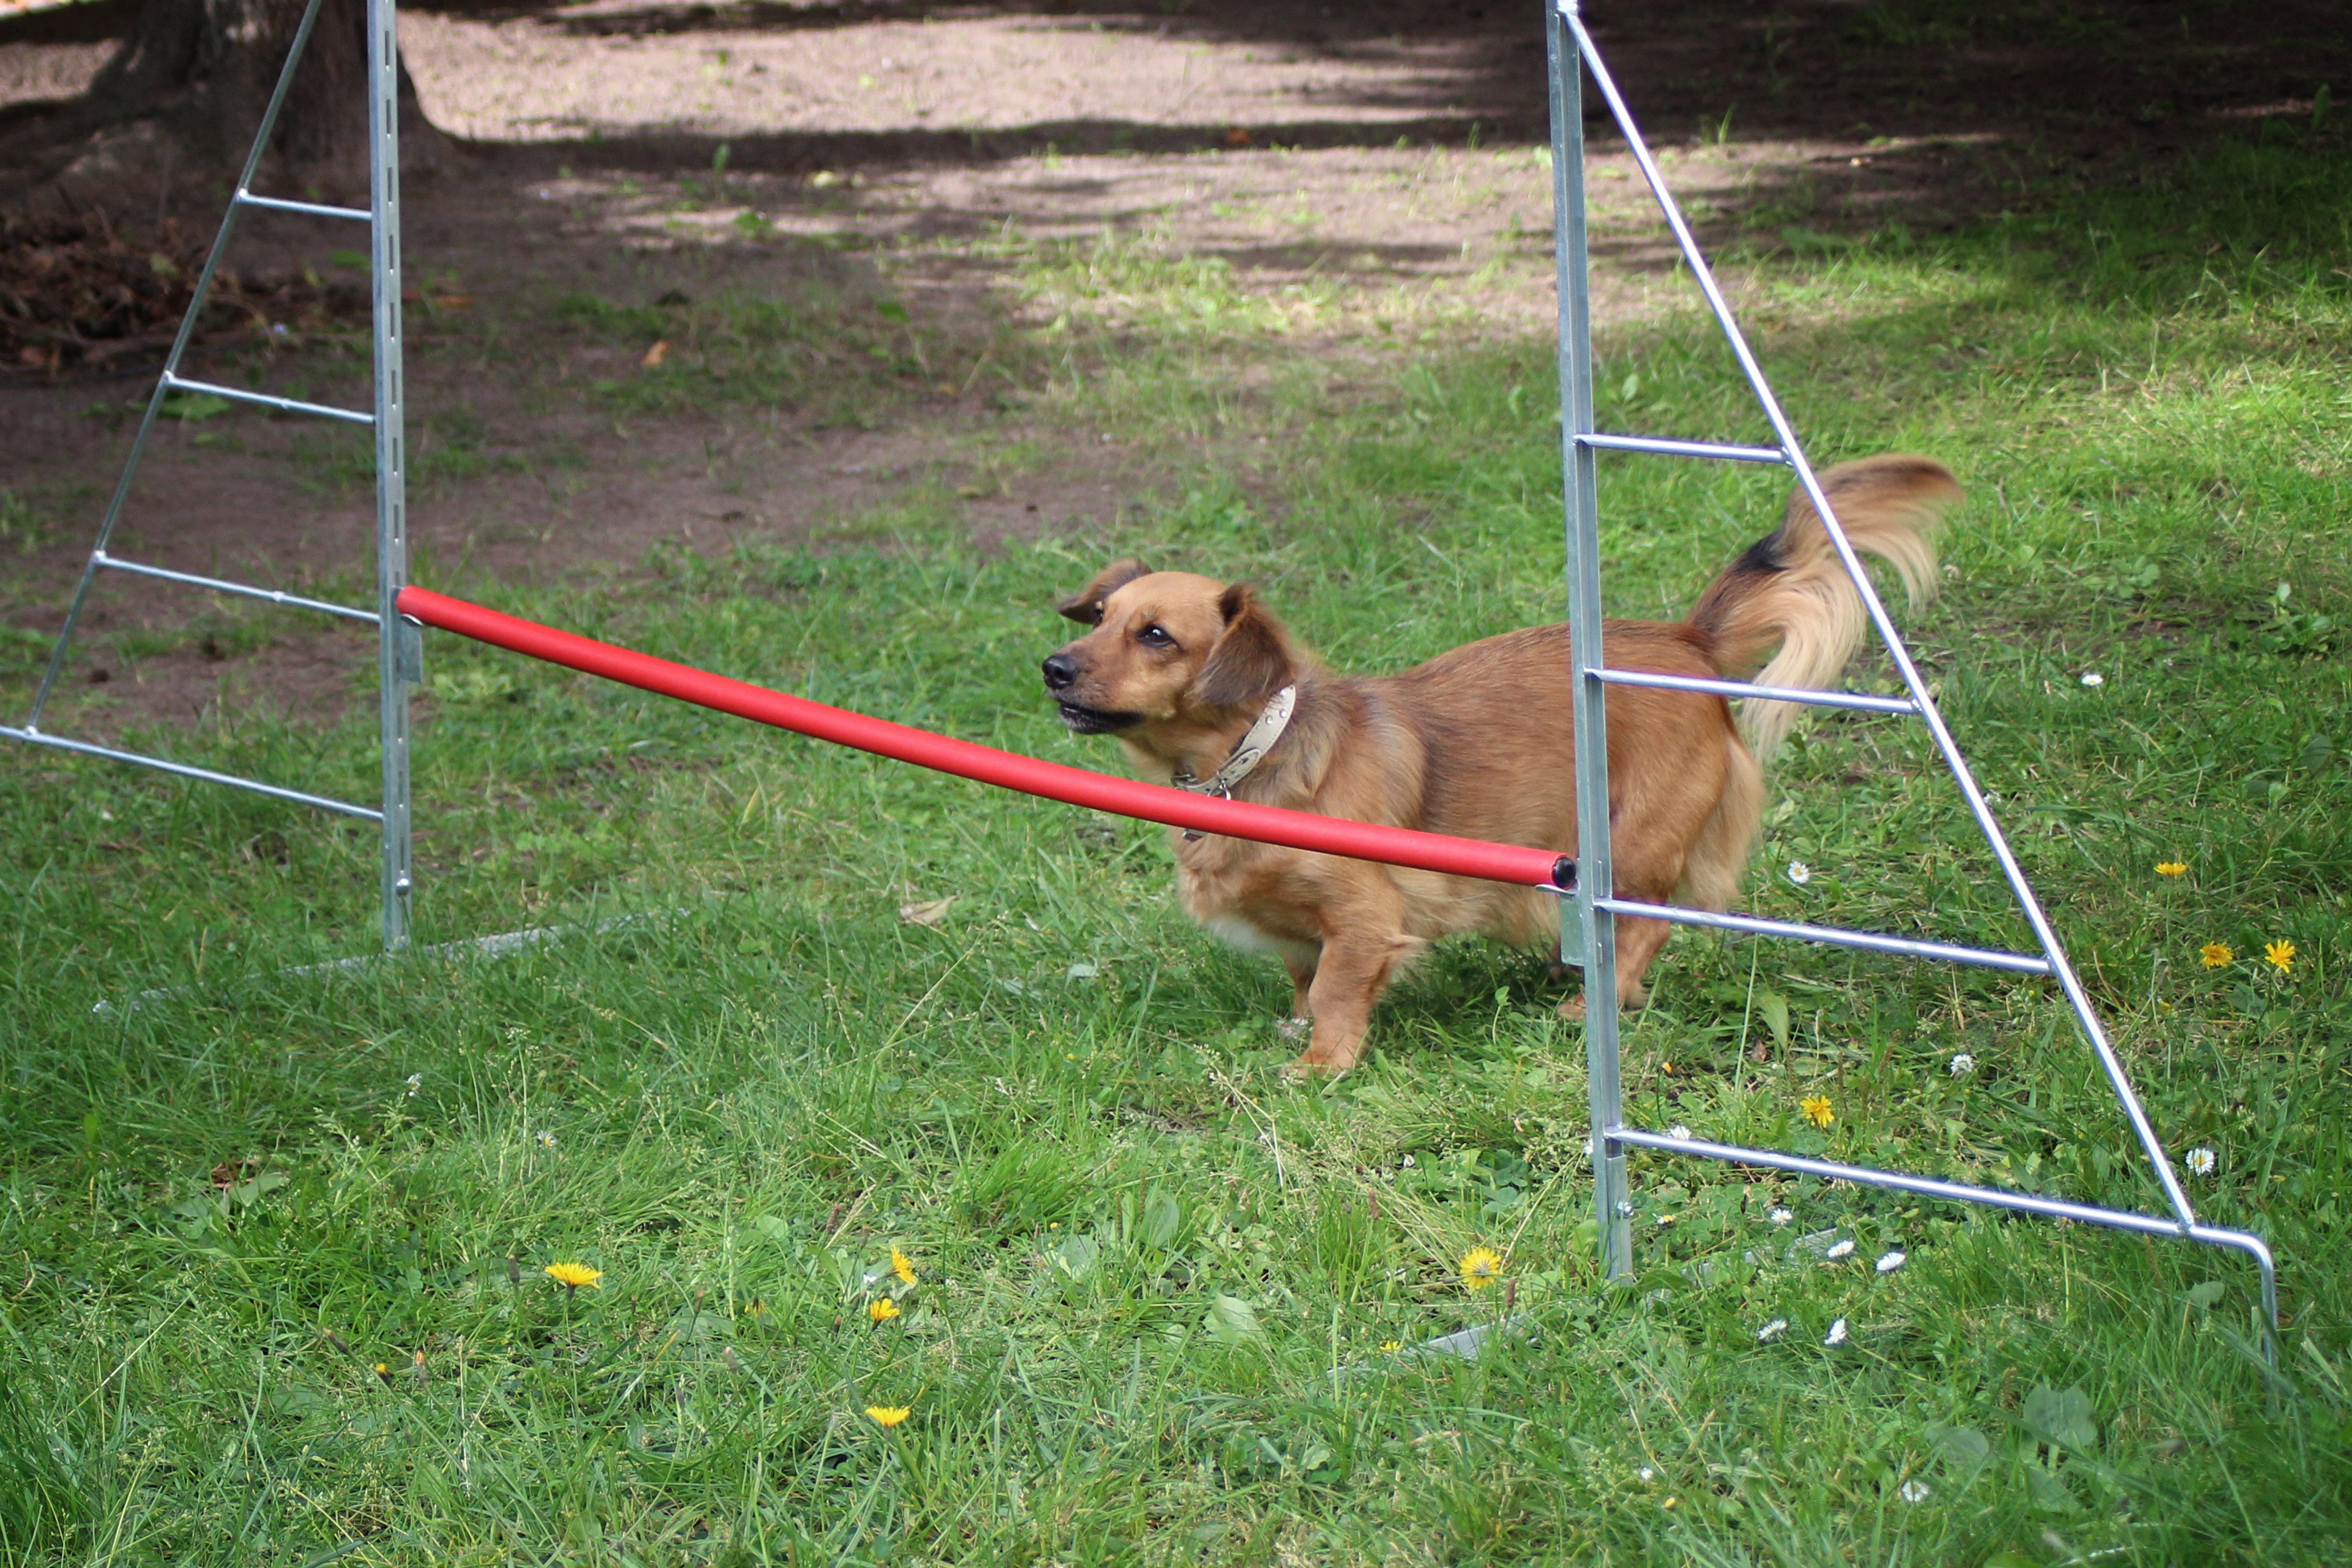
dog, pet, small dog, hurdle, hundesport, hurdle jump, dog like mammal, dog sports, dog agility